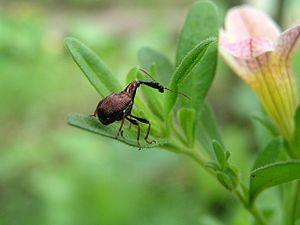
Higenaga-otoshibumi (Otoshibumi à longues antennes, Paratrachelophorus longicornis) arrêté sur une feuille de pétunia.